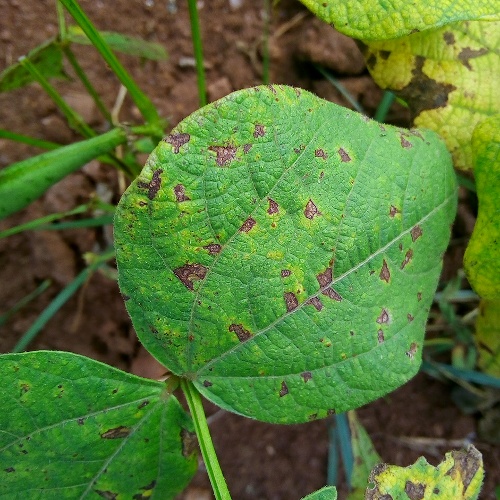
Leaf condition: angular_leaf_spot